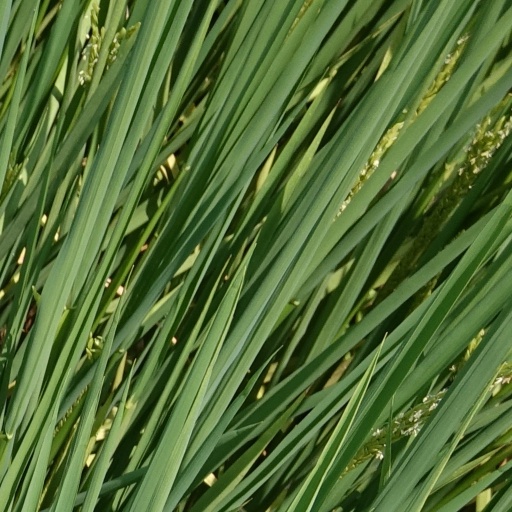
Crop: rice